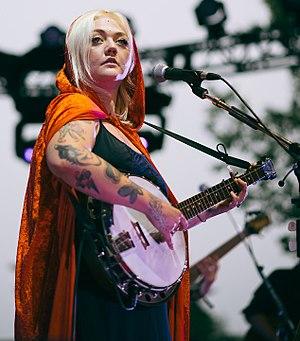
Elle King, de son vrai nom Tanner Elle Schneider, née le 3 juillet 1989 à Los Angeles, est une chanteuse, compositrice et actrice américaine.